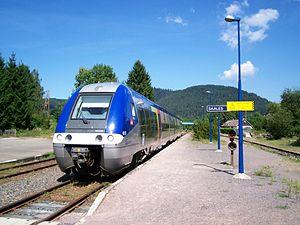
X 76500 TER Alsace
La gare de Saales est une gare ferroviaire française de la ligne de Strasbourg-Ville à Saint-Dié située sur le territoire de la commune de Saales dans le département du Bas-Rhin en région Grand Est.